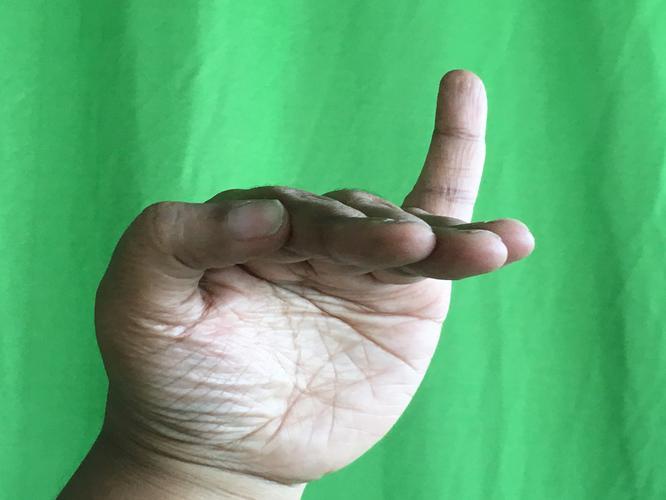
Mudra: Hamsapaksha
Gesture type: double_hand